Char Dham

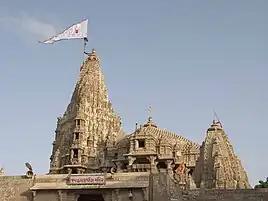
Dwarakadheesh Temple, Dwarka

Dwarka is located in the state of Gujarat on the westernmost coast of India. The city derives its name from the word ""dvara"" meaning door or gate in the Sanskrit language. It is located where the Gomti River merges into the Arabian Sea. However, this river Gomti is not the same as the Gomti River, which is a tributary of Ganga River. The legendary city of Dvārakā was the dwelling place of Krishna. It is generally believed that due to damage and destruction by the sea, Dvārakā was submerged six times, and modern-day Dwarka is the 7th such city to be built in the area.